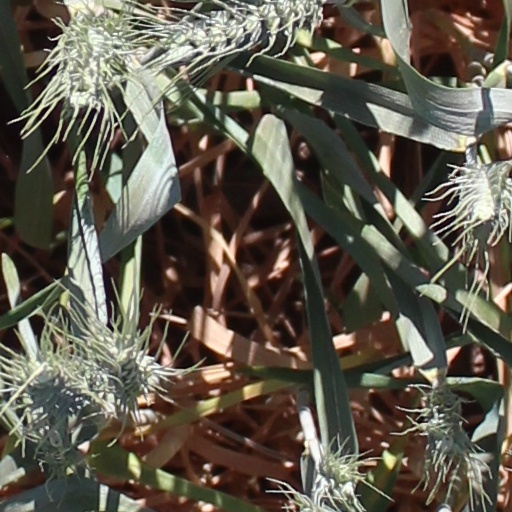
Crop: wheat